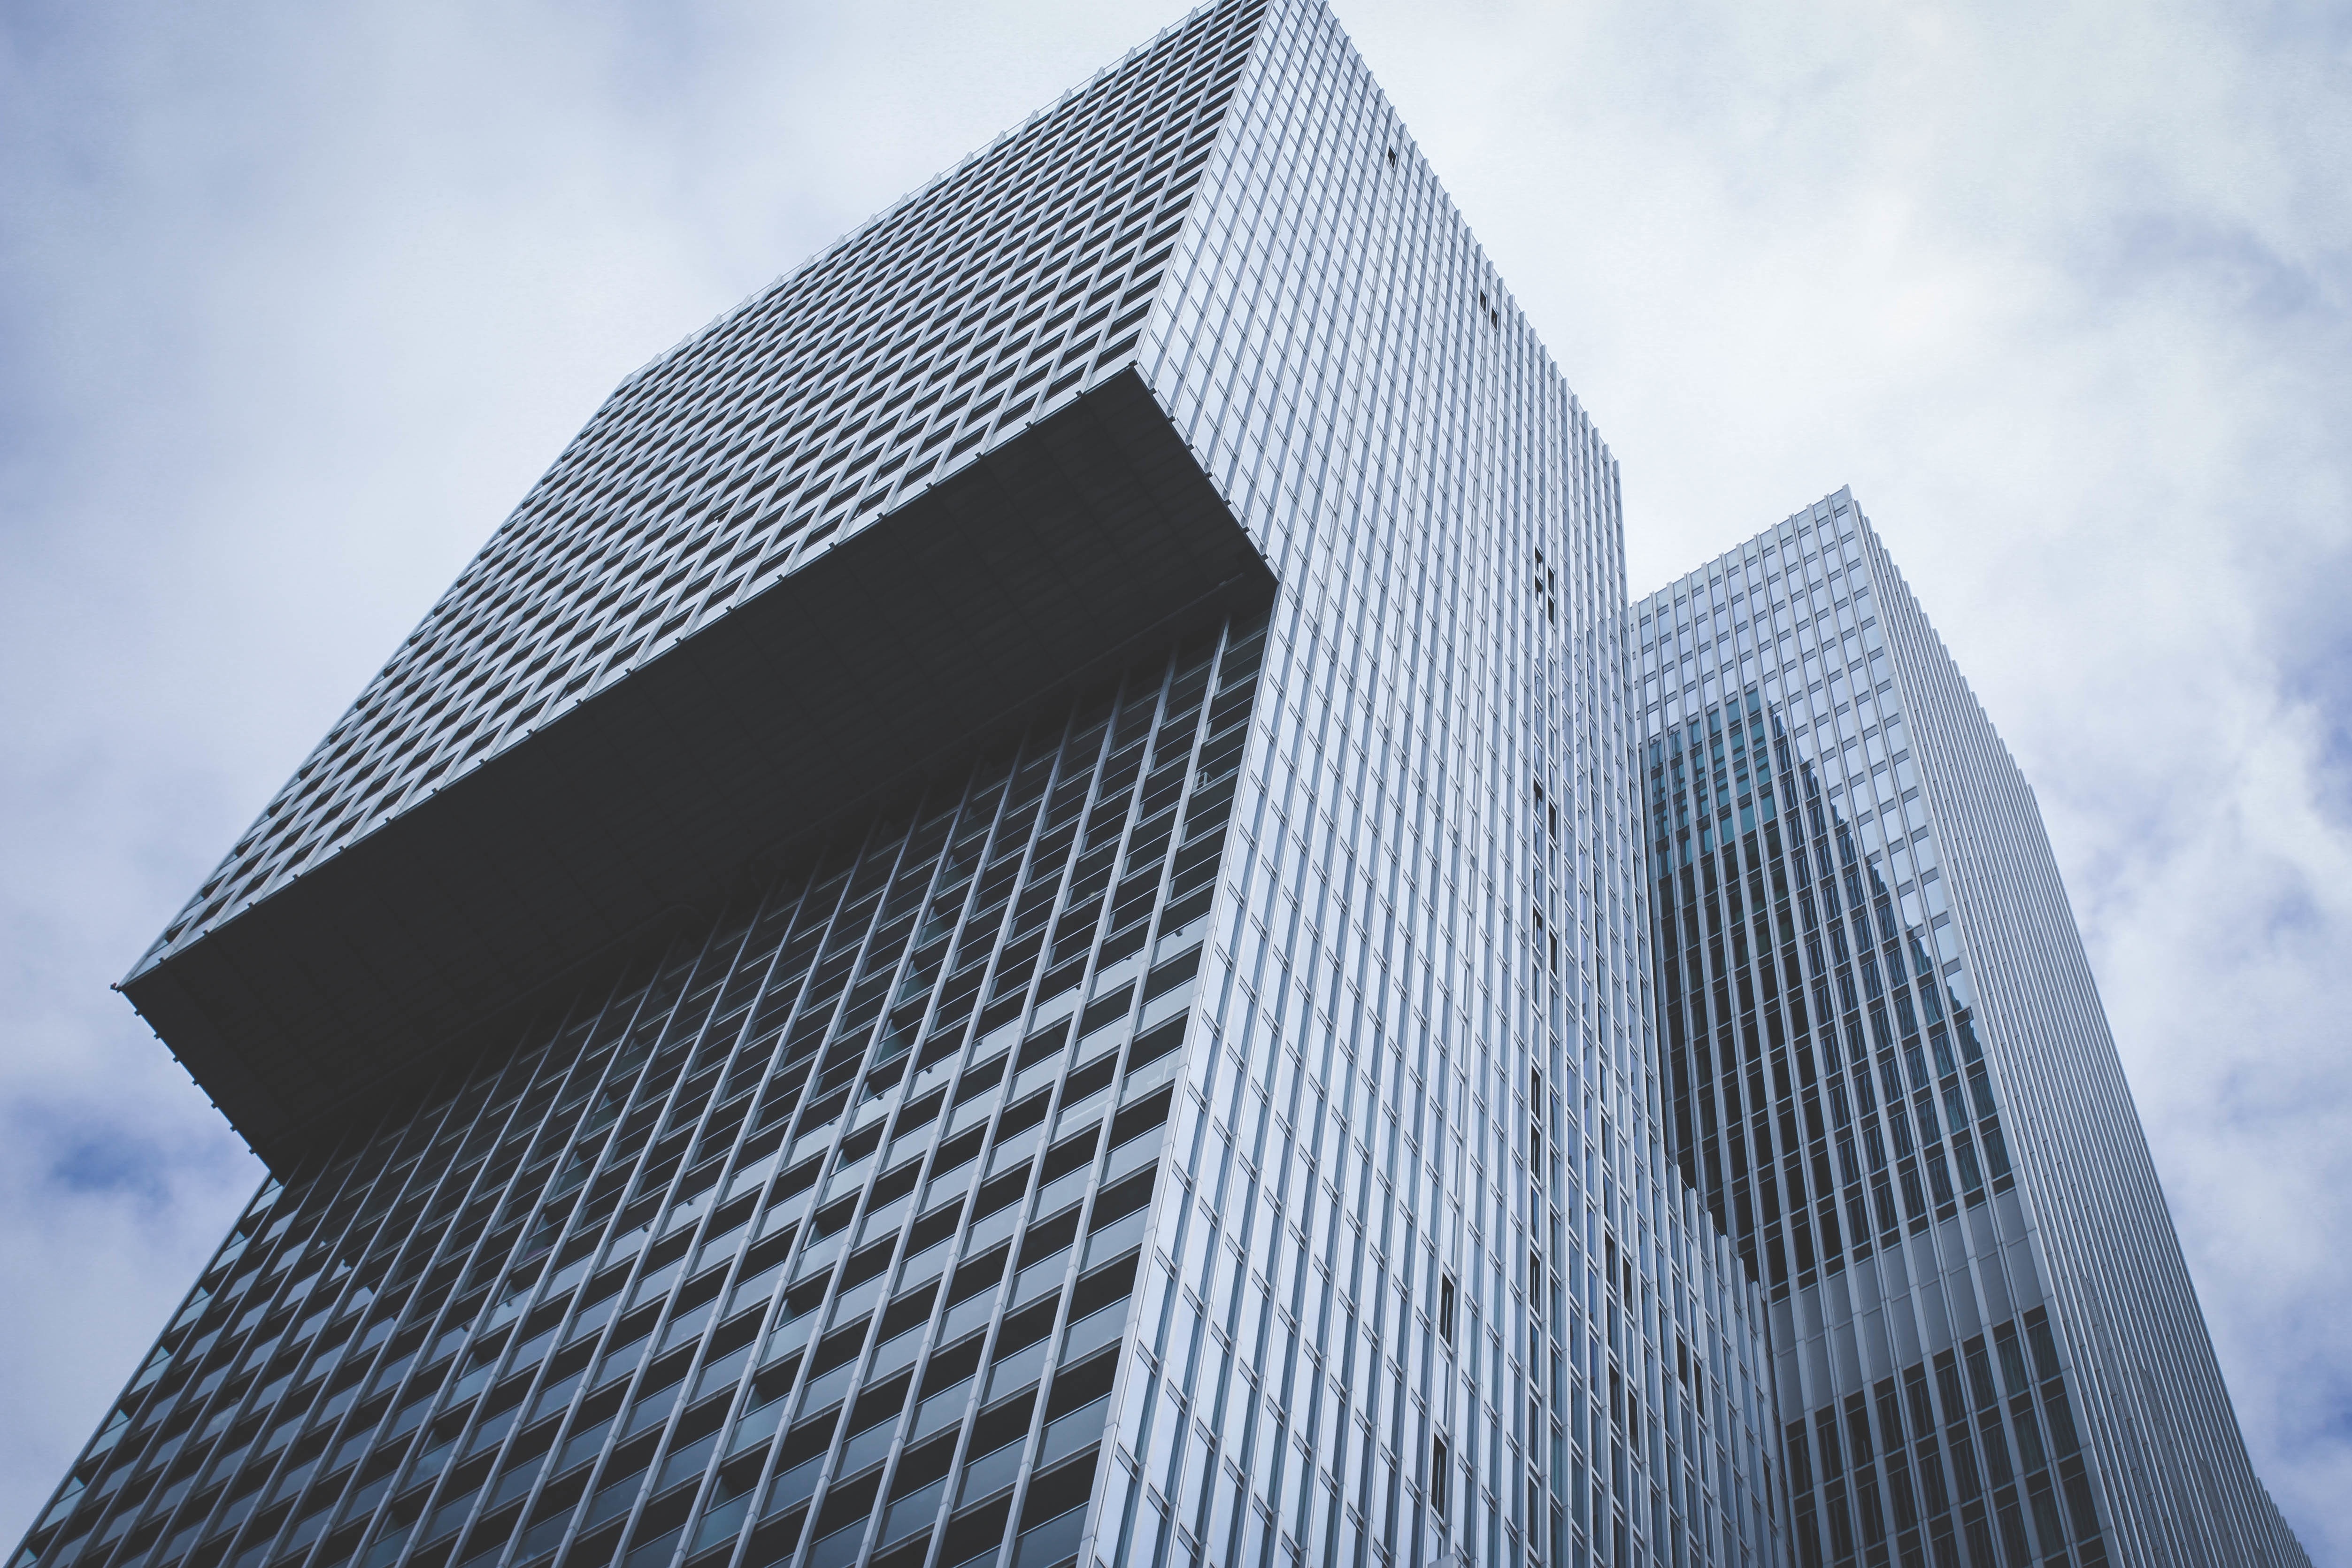
architecture, building, city, skyscraper, cityscape, downtown, line, tower, landmark, facade, blue, tower block, symmetry, headquarters, metropolis, urban area, human settlement, metropolitan area, brutalist architecture